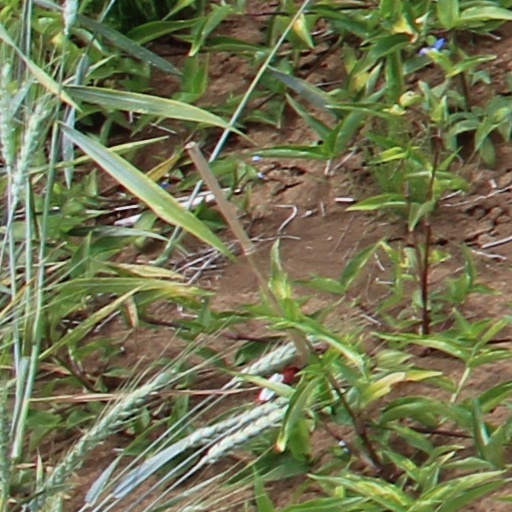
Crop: wheat